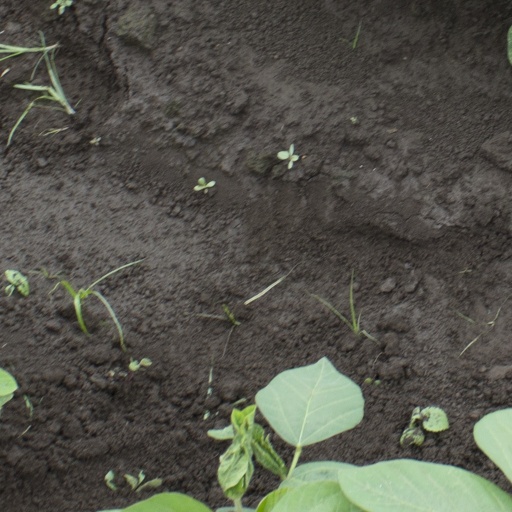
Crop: soybean